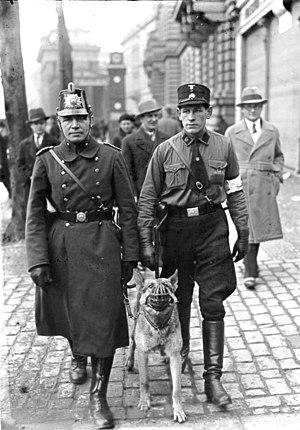
Le bien-être animal est une notion associée au point de vue selon lequel toute souffrance animale inutile devrait être évitée. La notion concerne l'amélioration de la condition animale dégradée par l'utilisation et l'exploitation des animaux par les êtres humains. Les activités visées sont notamment les systèmes d’élevage intensif, le gavage des oies et des canards, des méthodes d'élevage et d'abattage des animaux à fourrure, de l'expérimentation animale en laboratoire, de la maltraitance des animaux domestiques et familiers, de certains spectacles comme le combat de chiens, de coqs, les cirques et la tauromachie, de la garde en captivité d’animaux sauvages dans les zoos, les parcs aquatiques ou les fermes d’ours en Asie. La souffrance chez les animaux sauvages en liberté est également remise en cause à travers des techniques de capture comme les pièges à mâchoire, des méthodes de chasse comme la chasse à courre ou aux mammifères marins, ou certains types de pêche comme le shark finning.